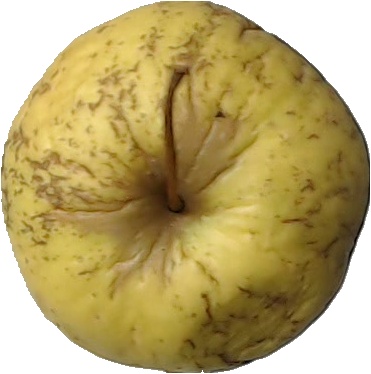
Label: apple_golden_1